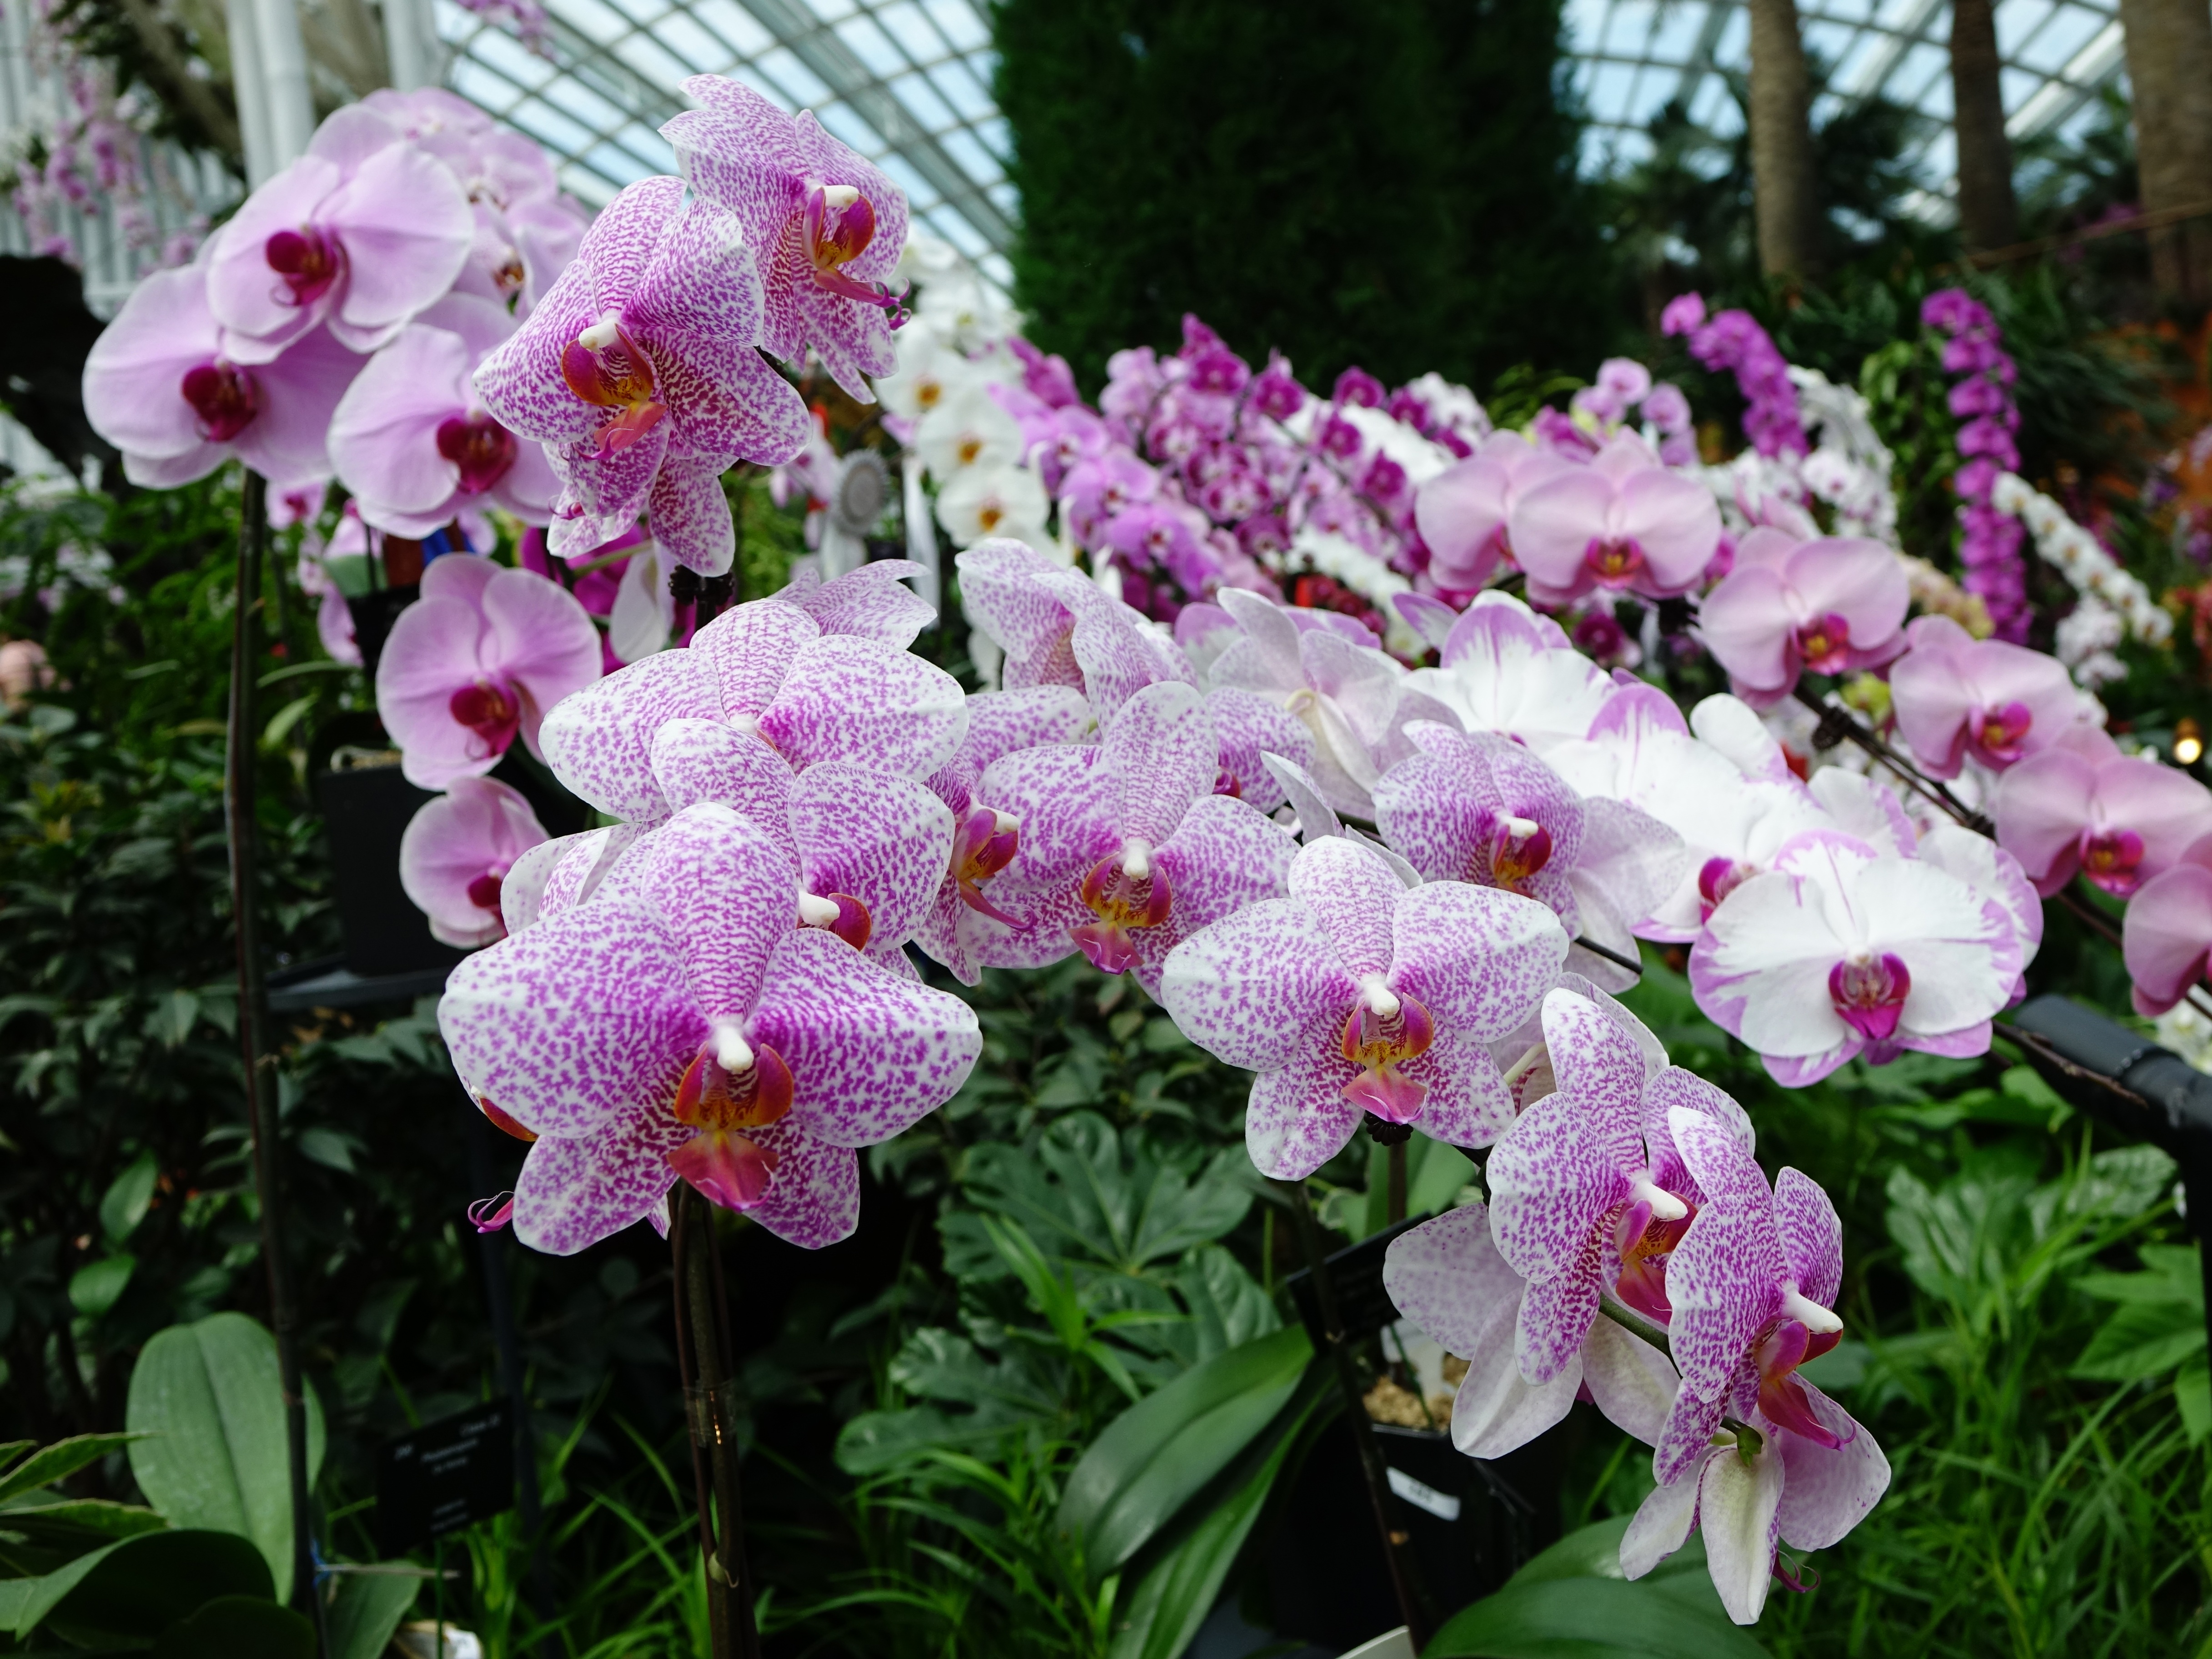
branch, blossom, plant, leaf, flower, bloom, floral, green, tropical, botany, garden, closeup, pink, flora, orchid, shrub, orchids, flowering plant, annual plant, land plant, moth orchid